Emily Ford (rower)

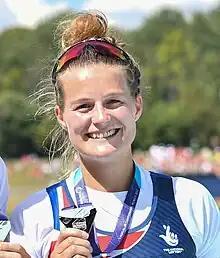
Ford at the 2022 European Championships

She won a bronze medal as part of the Great Britain eight at the 2024 Summer Olympics.